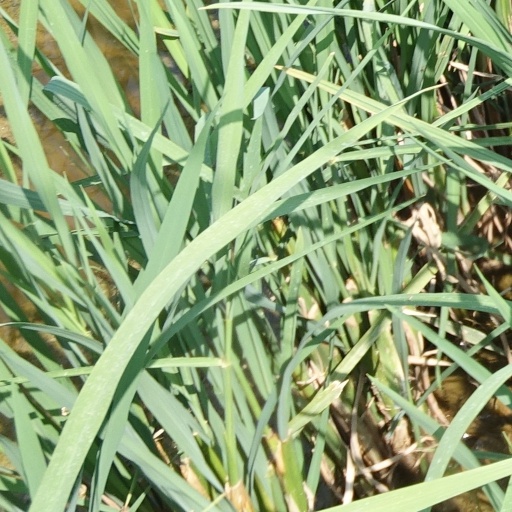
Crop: rice